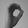
ASL letter: O